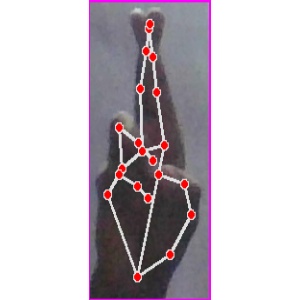
अक्षर: र